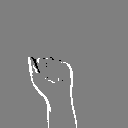
ASL letter: a